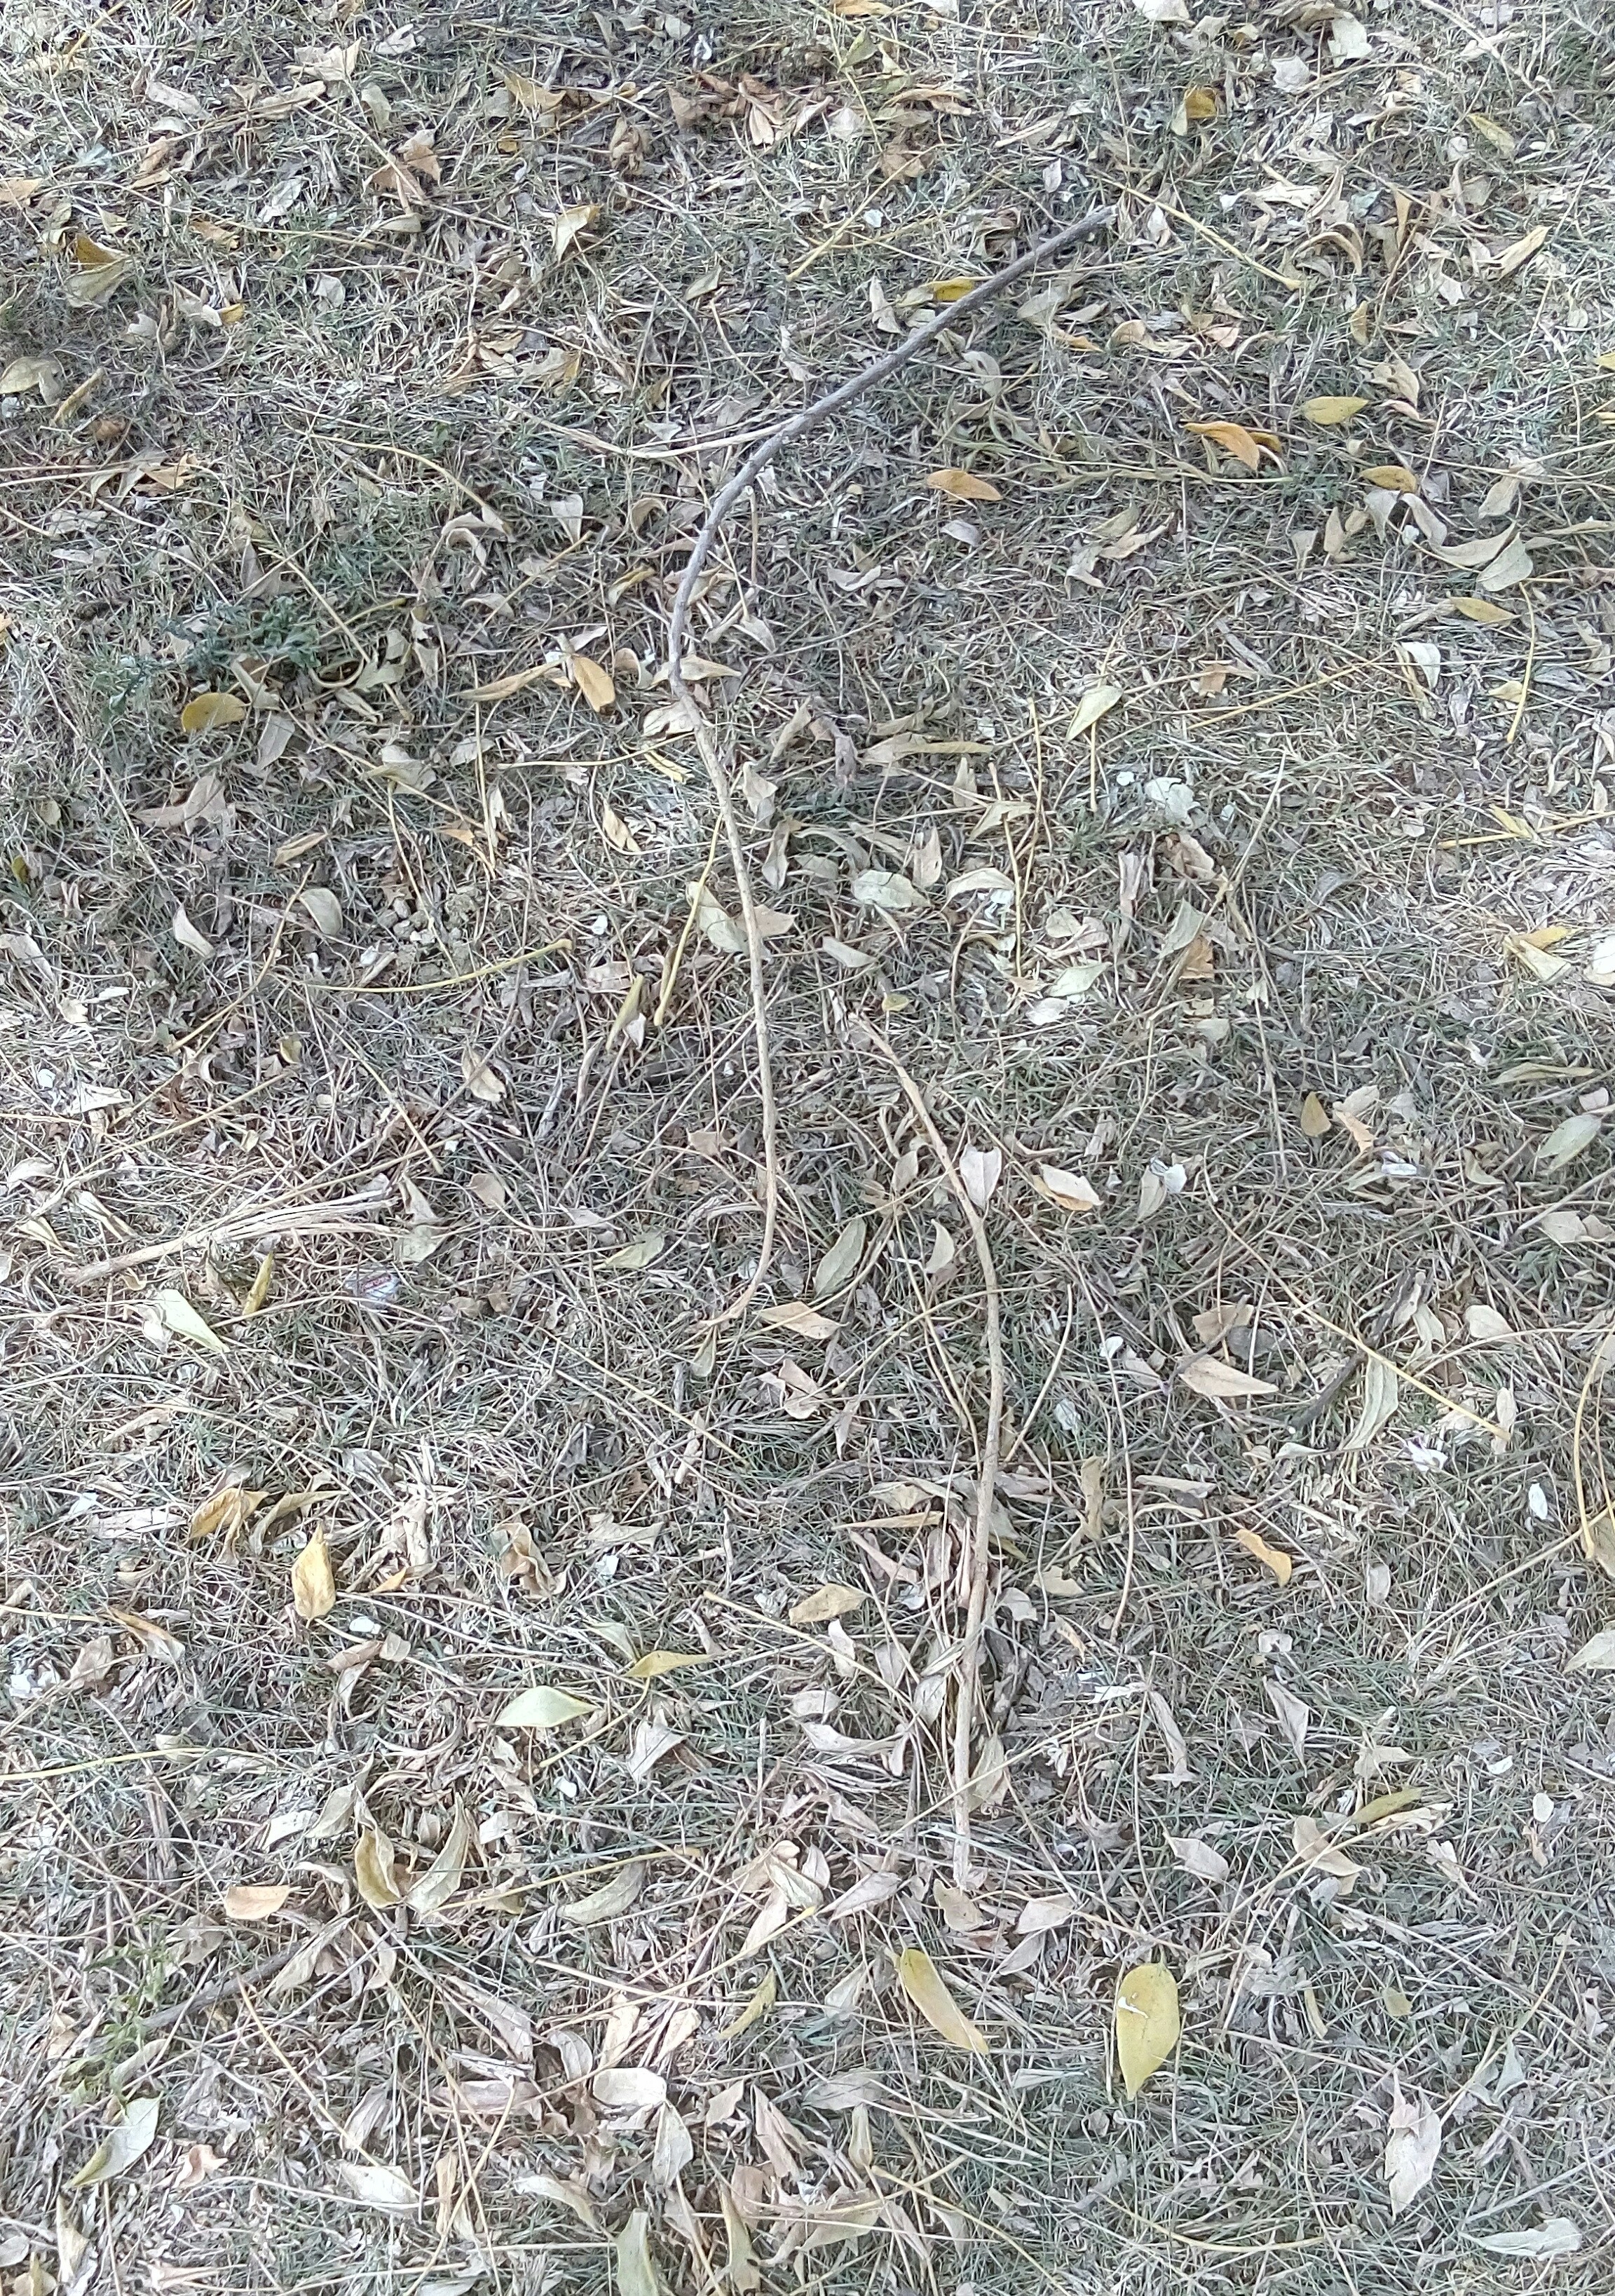
grass, lawn, leaf, soil, grass family